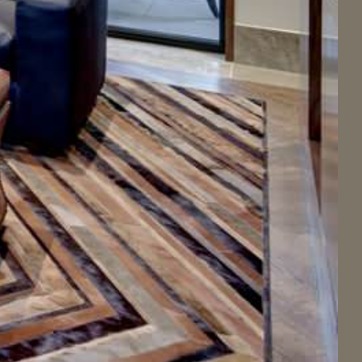
Material: carpet